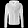
Label: Coat